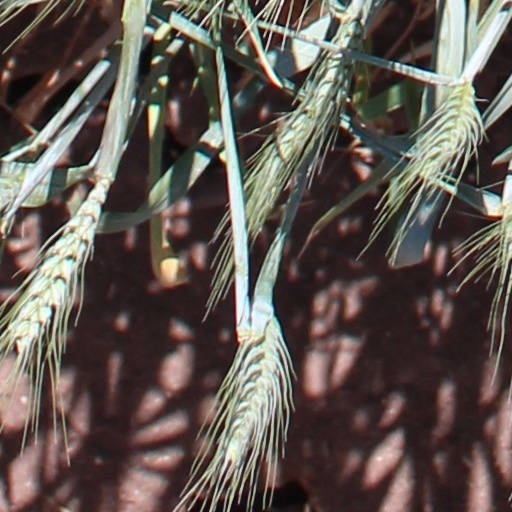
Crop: wheat